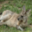
Label: kangaroo